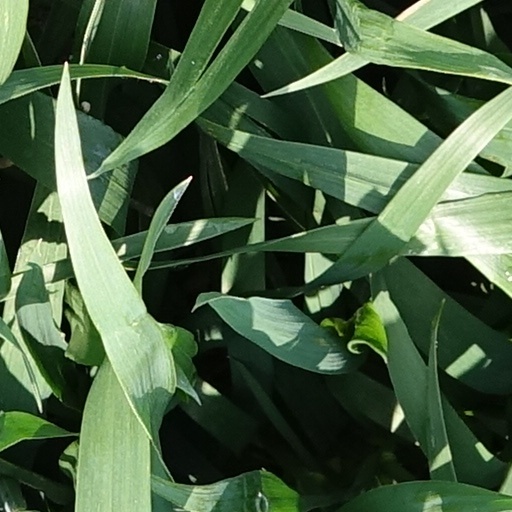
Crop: wheat